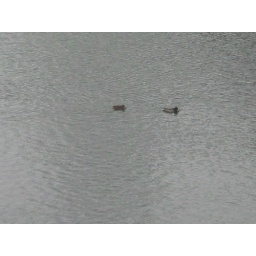
Two lover birds swim in the icy water